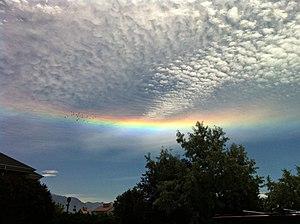
Un arc circumhorizontal, parfois nommé arc de circumhorizon, est un phénomène atmosphérique optique à l'apparence d'un arc-en-ciel linéaire situé sous le Soleil. Ce type de halo consiste en un arc coloré, rouge à son extrémité supérieure; il s'étend sur environ 90° parallèlement à l'horizon, à 46° au-dessous du Soleil. Il se produit sous des latitudes comprises entre 55° nord et 55° sud lorsque le Soleil est assez haut dans le ciel, entre 58° et 90° d'élévation ; il est rare d'en observer en Europe du Nord mais le phénomène est plus commun aux États-Unis.